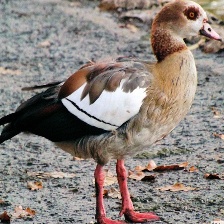
Species: EGYPTIAN GOOSE
Scientific name: ALOPOCHEN AEGYPTIACA
ImageNet parent category: goose